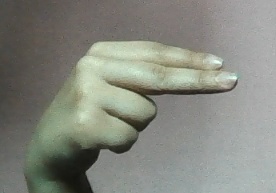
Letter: ain